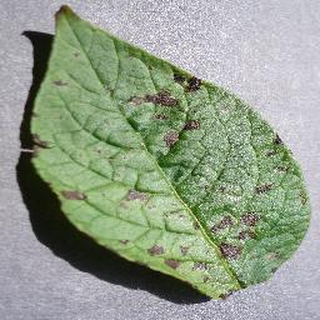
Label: potato_early_blight